2012–13 Arsenal F.C. season

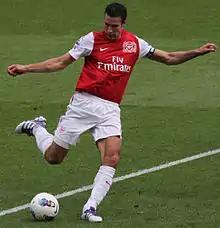
Robin van Persie (C), scored 96 Premier League goals in 8 seasons.

As the previous season drew to a close, Arsenal announced the release of seven players on 22 May 2012, five of whom played professionally for Arsenal, including Manuel Almunia, who made 175 first-team appearances for the club (including the 2006 UEFA Champions League Final), and Gavin Hoyte who was the only other released player to receive a first-team cap (against Manchester City on 22 November 2009).